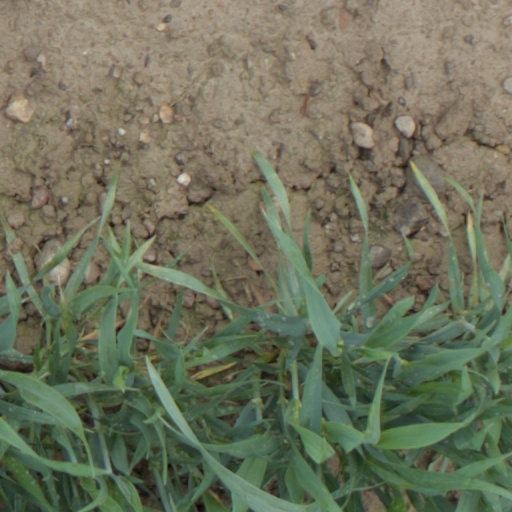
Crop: wheat